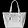
Label: Bag